Horse behavior

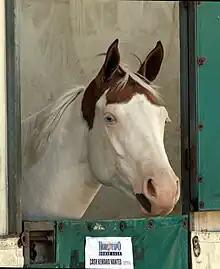
Forward ear position indicating alertness.

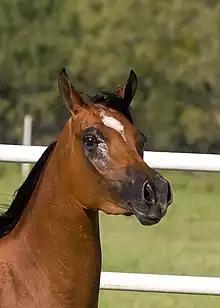
One ear forward and one ear back, usually indicating divided attention or environmental monitoring.

Horses communicate in various ways, including vocalizations such as nickering, squealing or whinnying; touch, through mutual grooming or nuzzling; smell; and body language. Horses use a combination of ear position, neck and head height, movement, and foot stomping or tail swishing to communicate. Discipline is maintained in a horse herd first through body language and gestures, then, if needed, through physical contact such as biting, kicking, nudging, or other means of forcing a misbehaving herd member to move. In most cases, the animal that successfully causes another to move is dominant, whether it uses only body language or adds physical reinforcement.